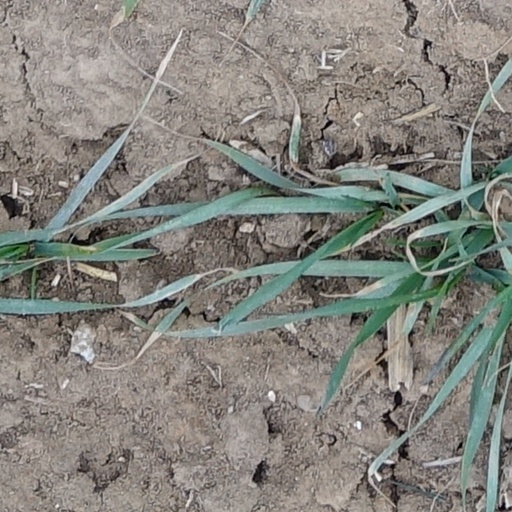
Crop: wheat